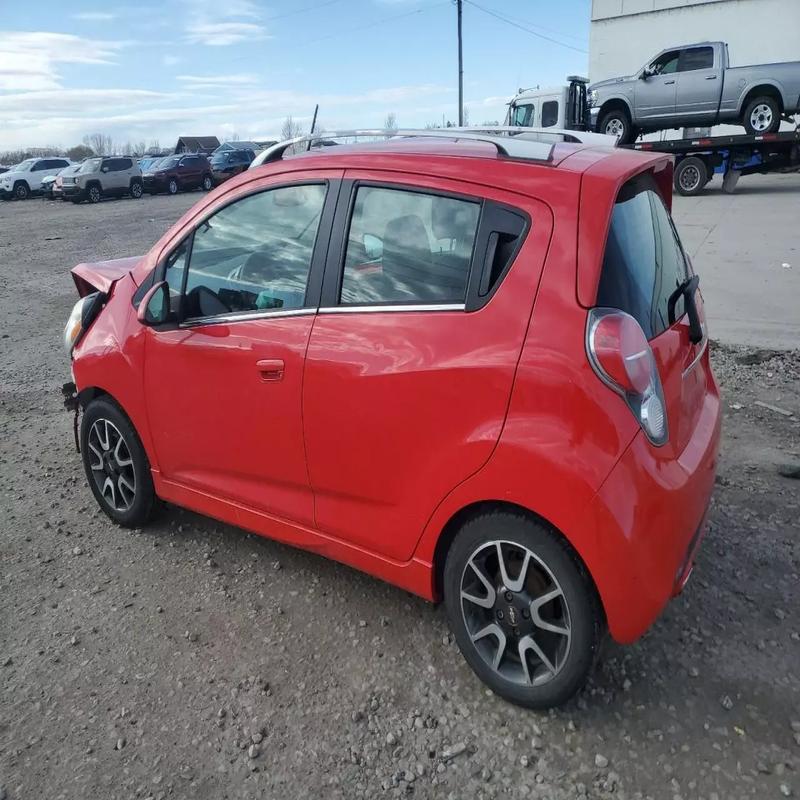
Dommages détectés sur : capot, aile avant gauche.
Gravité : mineur